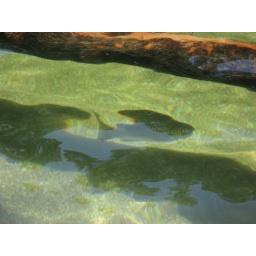
The water in Mossman's Gorge was so clear that you could see fish swimming everywhere. Even catfish!